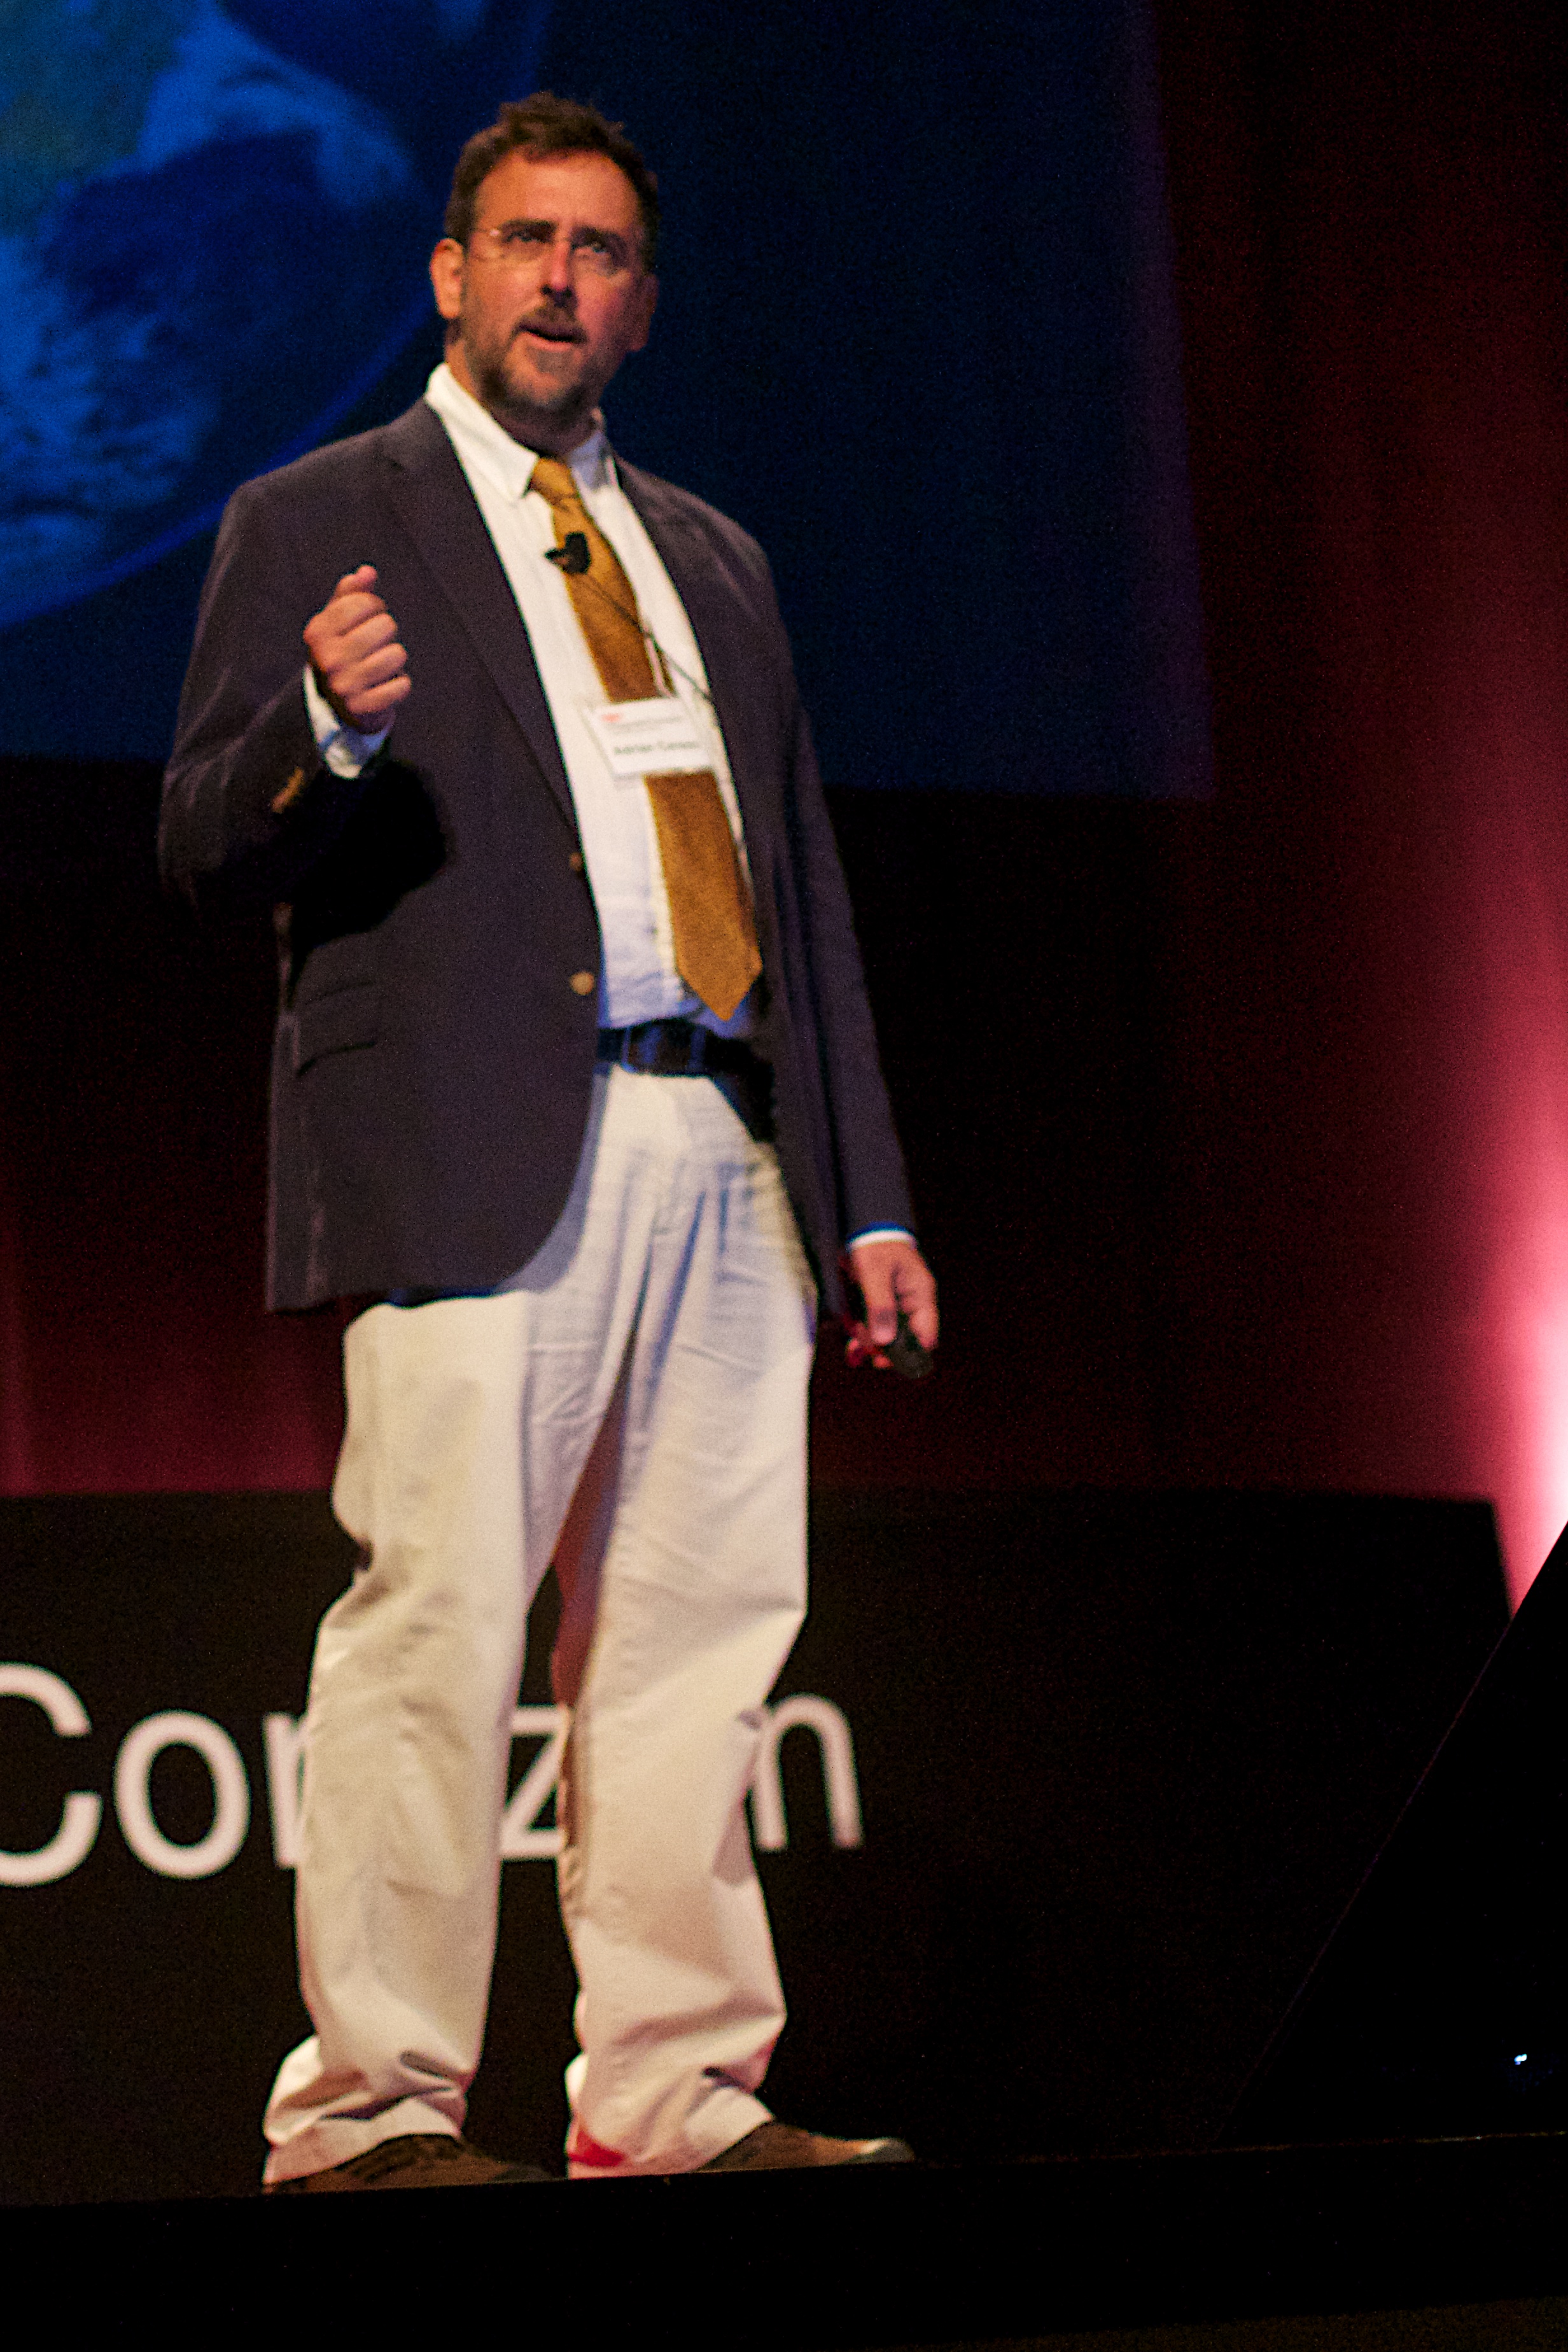
fashion, performance art, theatre, stage, performance, tedxusagrado, performing arts, fashion show, musical theatre